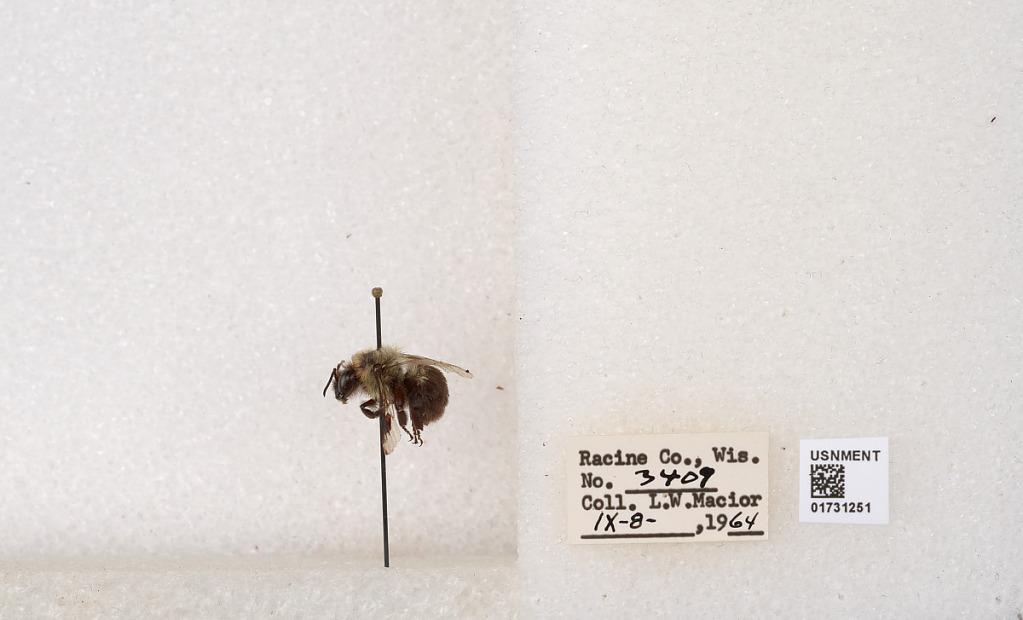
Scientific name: Bombus impatiens Cresson
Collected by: L. Macior
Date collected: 1964-9-8
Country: United States
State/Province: Wisconsin
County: Racine
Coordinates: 42.7299, -87.8123